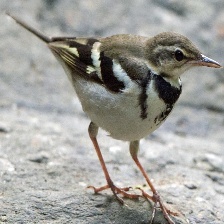
Species: FOREST WAGTAIL
Scientific name: DENDRONANTHUS INDICUS